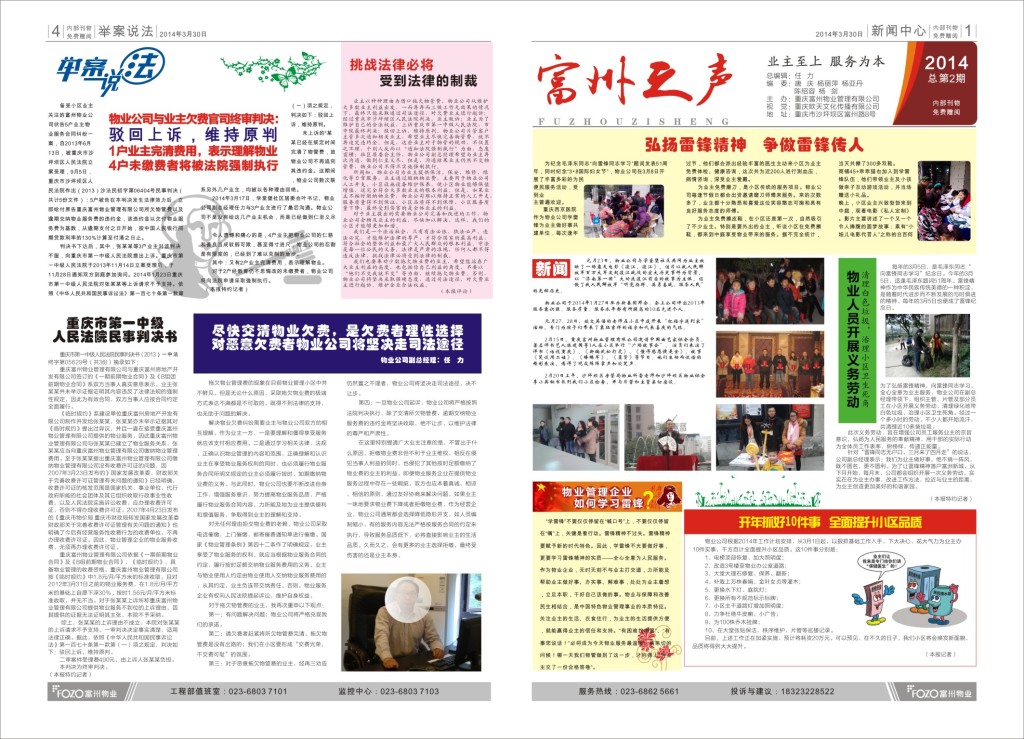
Label: paper